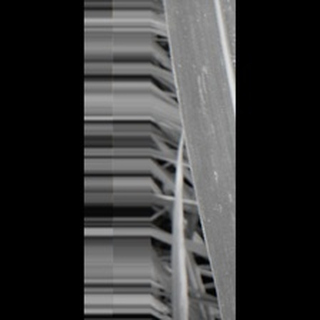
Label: sugarcane_mosaic